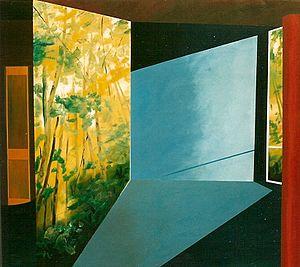
Azur attendri d'octobre pâle et pur, peinture de Ksenia Milicevic.